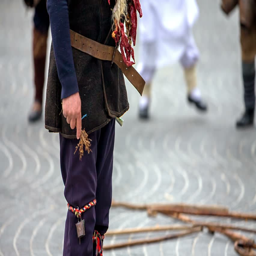
people that are wearing costumes are dancing a traditional dance at festival .